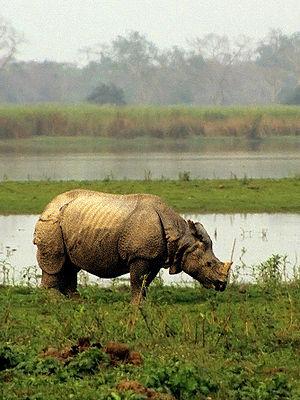
Le parc national de Kaziranga est un parc national situé dans les districts de Golaghat et Nagaon de l'État d'Assam en Inde sur le bord est de l'Himalaya. Ce parc a été classé réserve naturelle en 1908 et est devenu un parc national en 1974. Depuis 1985 il est inscrit sur la liste du patrimoine mondial de l'UNESCO. Les deux tiers de la population de rhinocéros indiens y vivent, soit 2 000 sur les 3 000 existants ; et on y trouve la plus grande densité de tigres au monde, d'où son classement parmi les Tiger reserves en 2006. Le parc abrite également d'importantes populations reproductrices d'éléphants d'Asie, de buffles d'eau et de barasinghas. Kaziranga est en outre classé Zone importante pour la conservation des oiseaux par l'association BirdLife International.